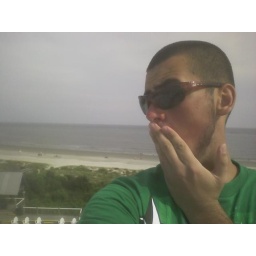
Me on the roof of the 4 story beach house in st simons georgia